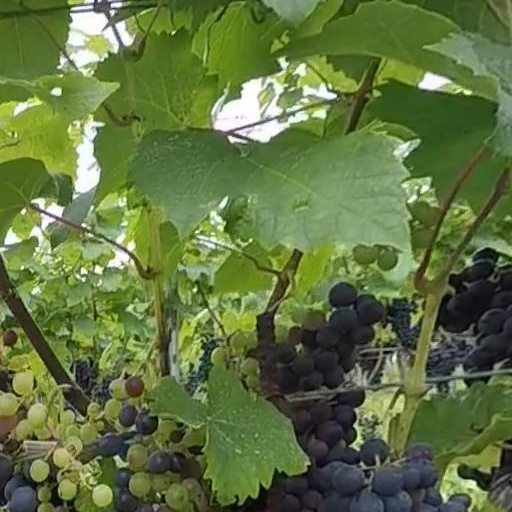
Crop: grape